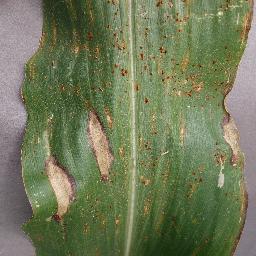
Label: Corn___Northern_Leaf_Blight